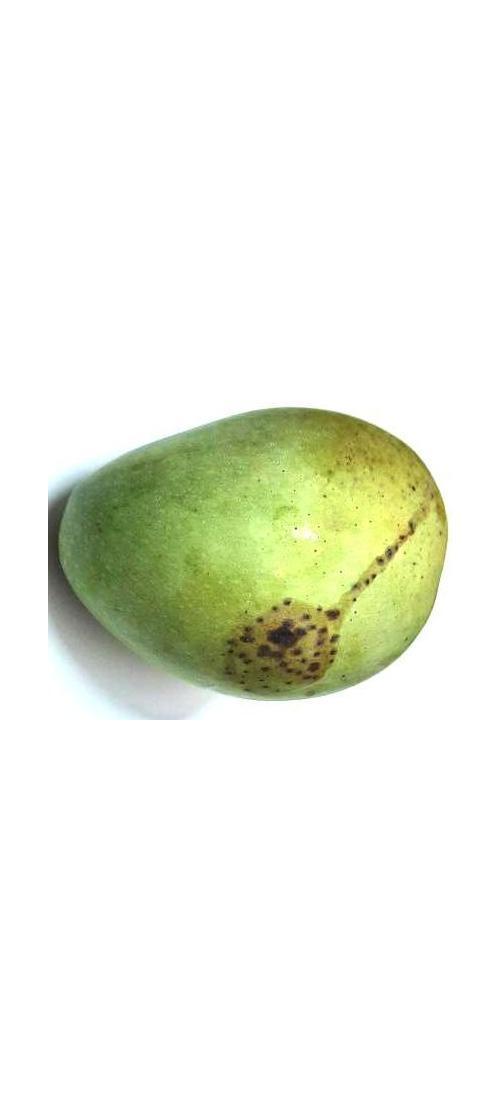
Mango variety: Fazli Shurmai